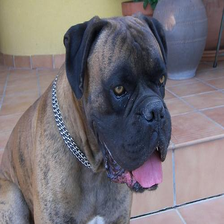
Species: dog
Breed: boxer